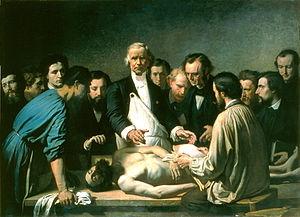
Augustin Feyen-Perrin, nom d'usage de Francois Nicolas Augustin Feyen, né le 12 avril 1826 à Bey-sur-Seille et mort le 14 octobre 1888 à Paris, est un peintre, graveur, illustrateur français.
Alfred-Armand-Louis-Marie Velpeau, né le 18 mai 1795 à Brèches et mort le 24 août 1867 à Paris, est un anatomiste et chirurgien français, inventeur du bandage qui porte son nom, la « bande Velpeau ».